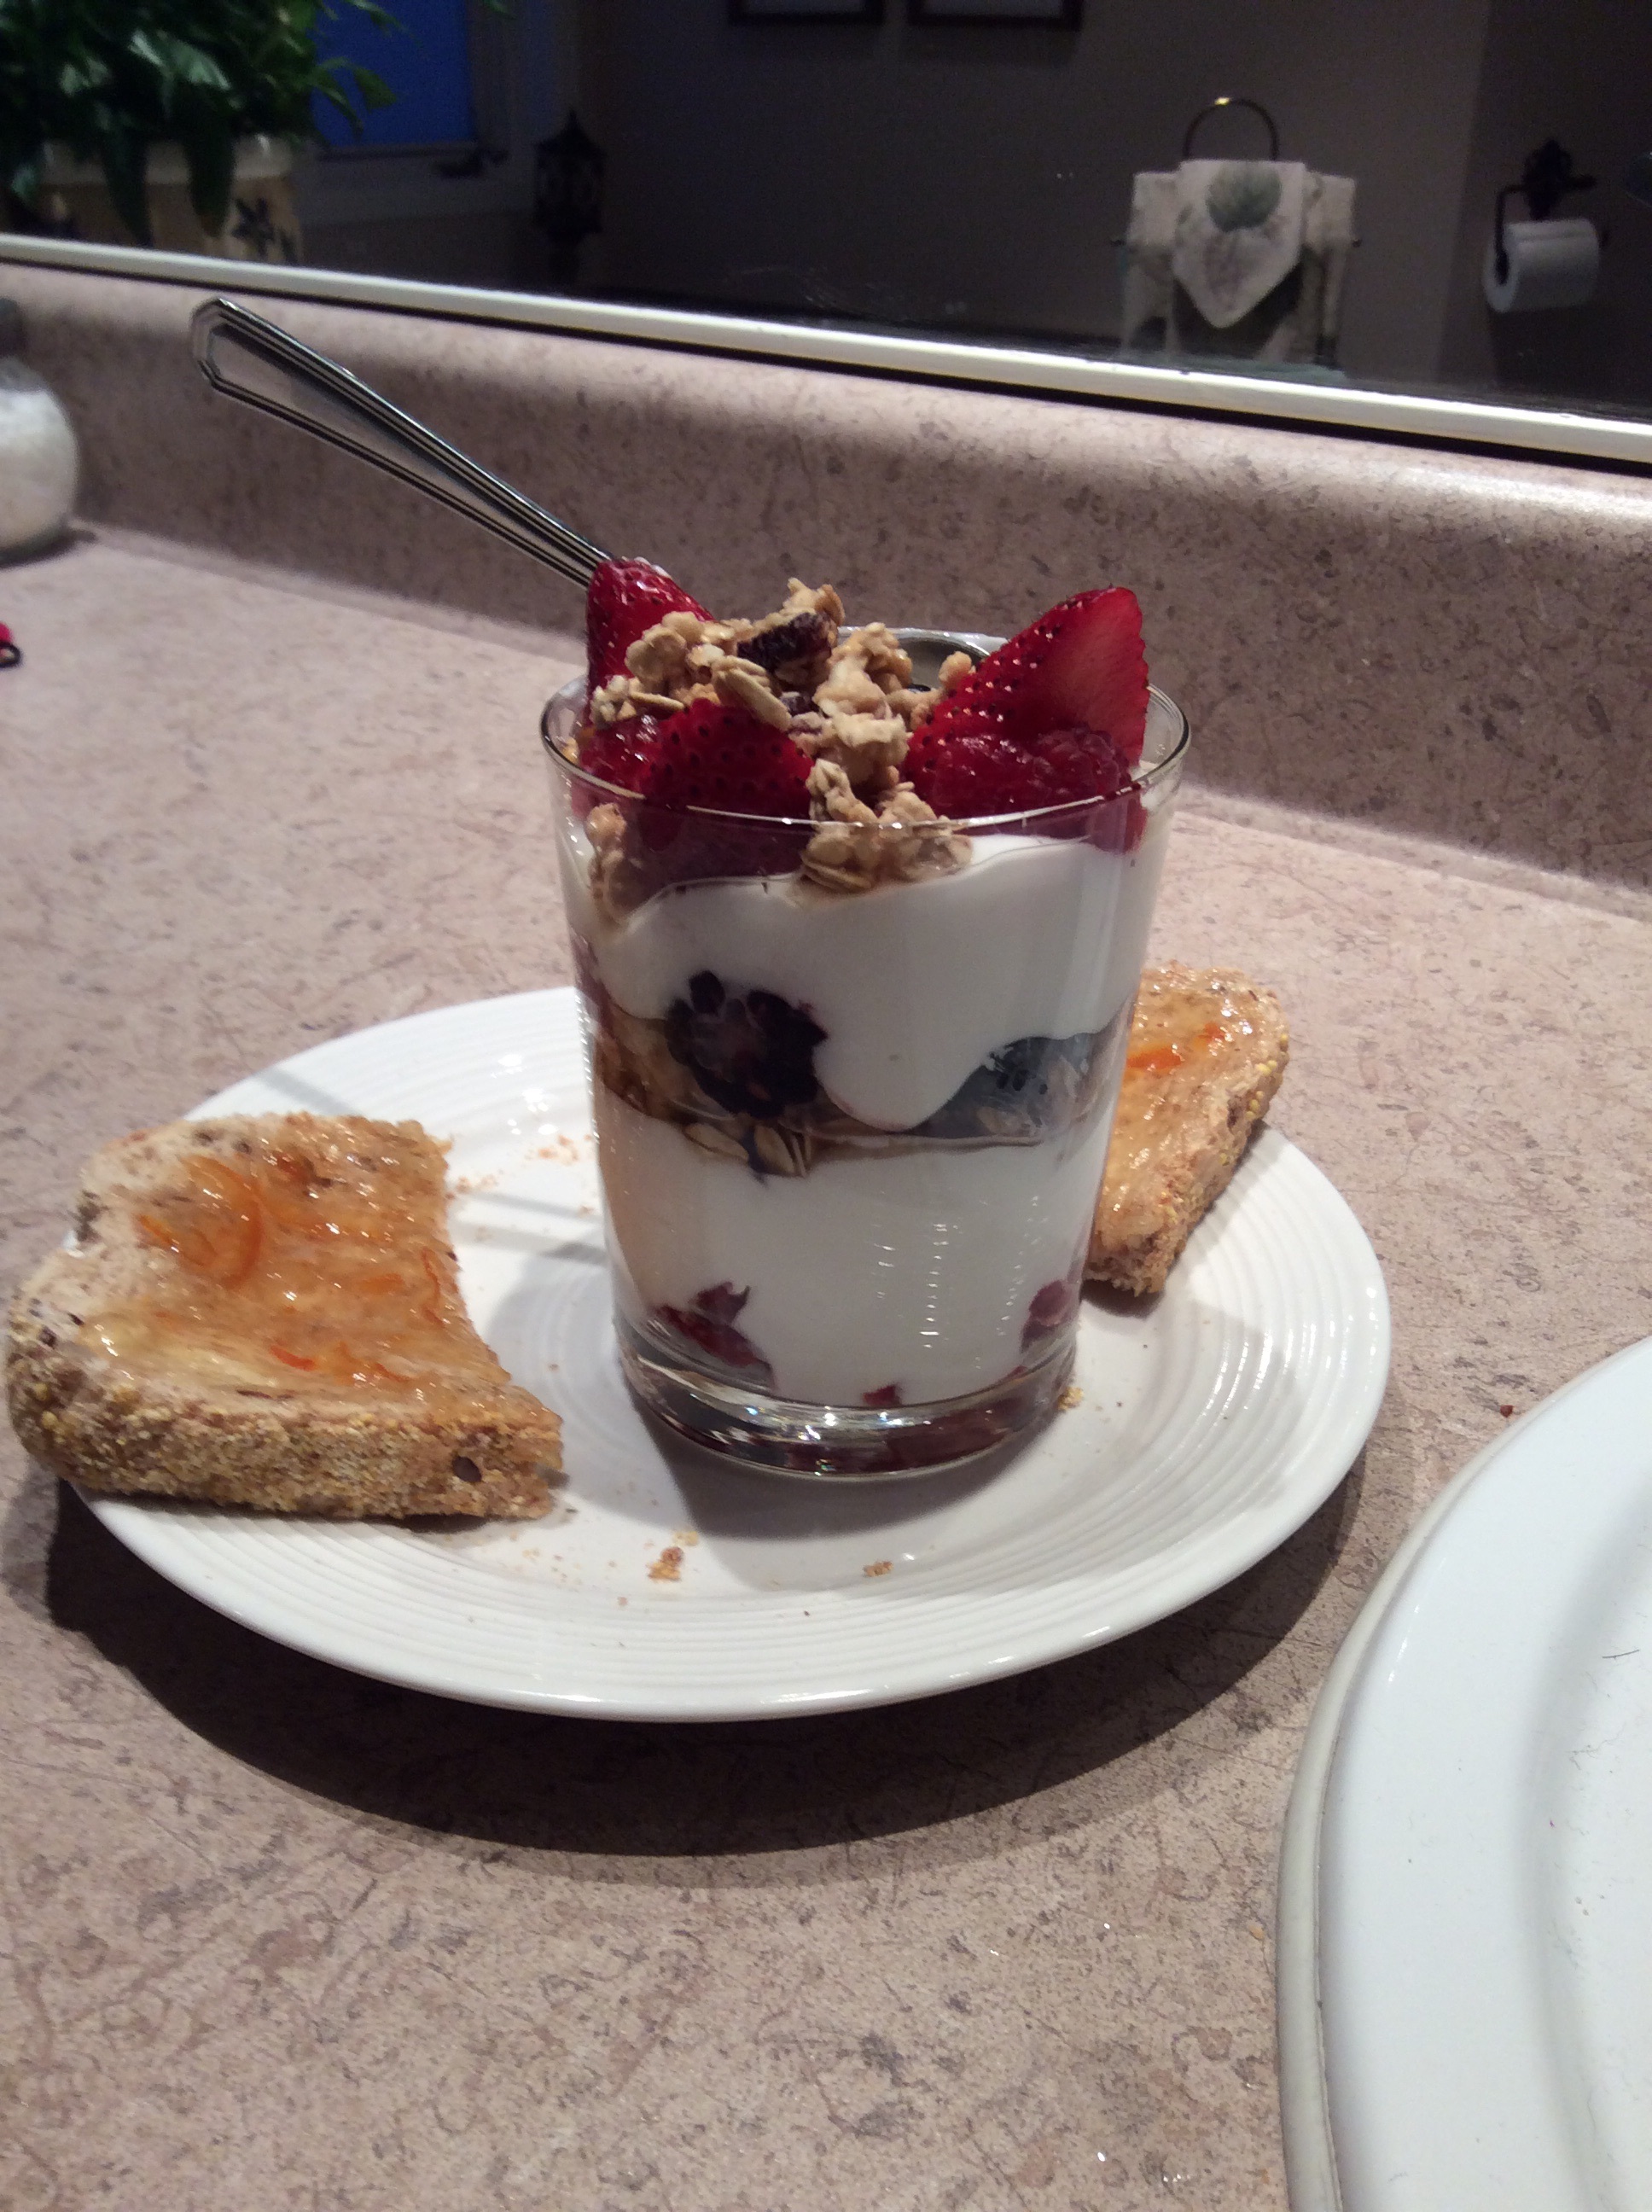
berry, dish, meal, food, produce, breakfast, dessert, cuisine, dairy product, whipped cream, yogurt, flavor, parfait, mascarpone, cereal yogurt fruit